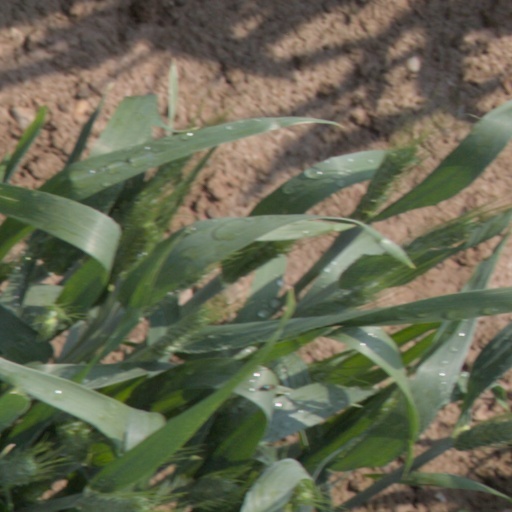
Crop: wheat